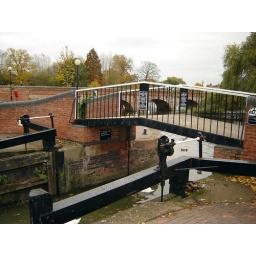
pedestrian bridge over the river avon.